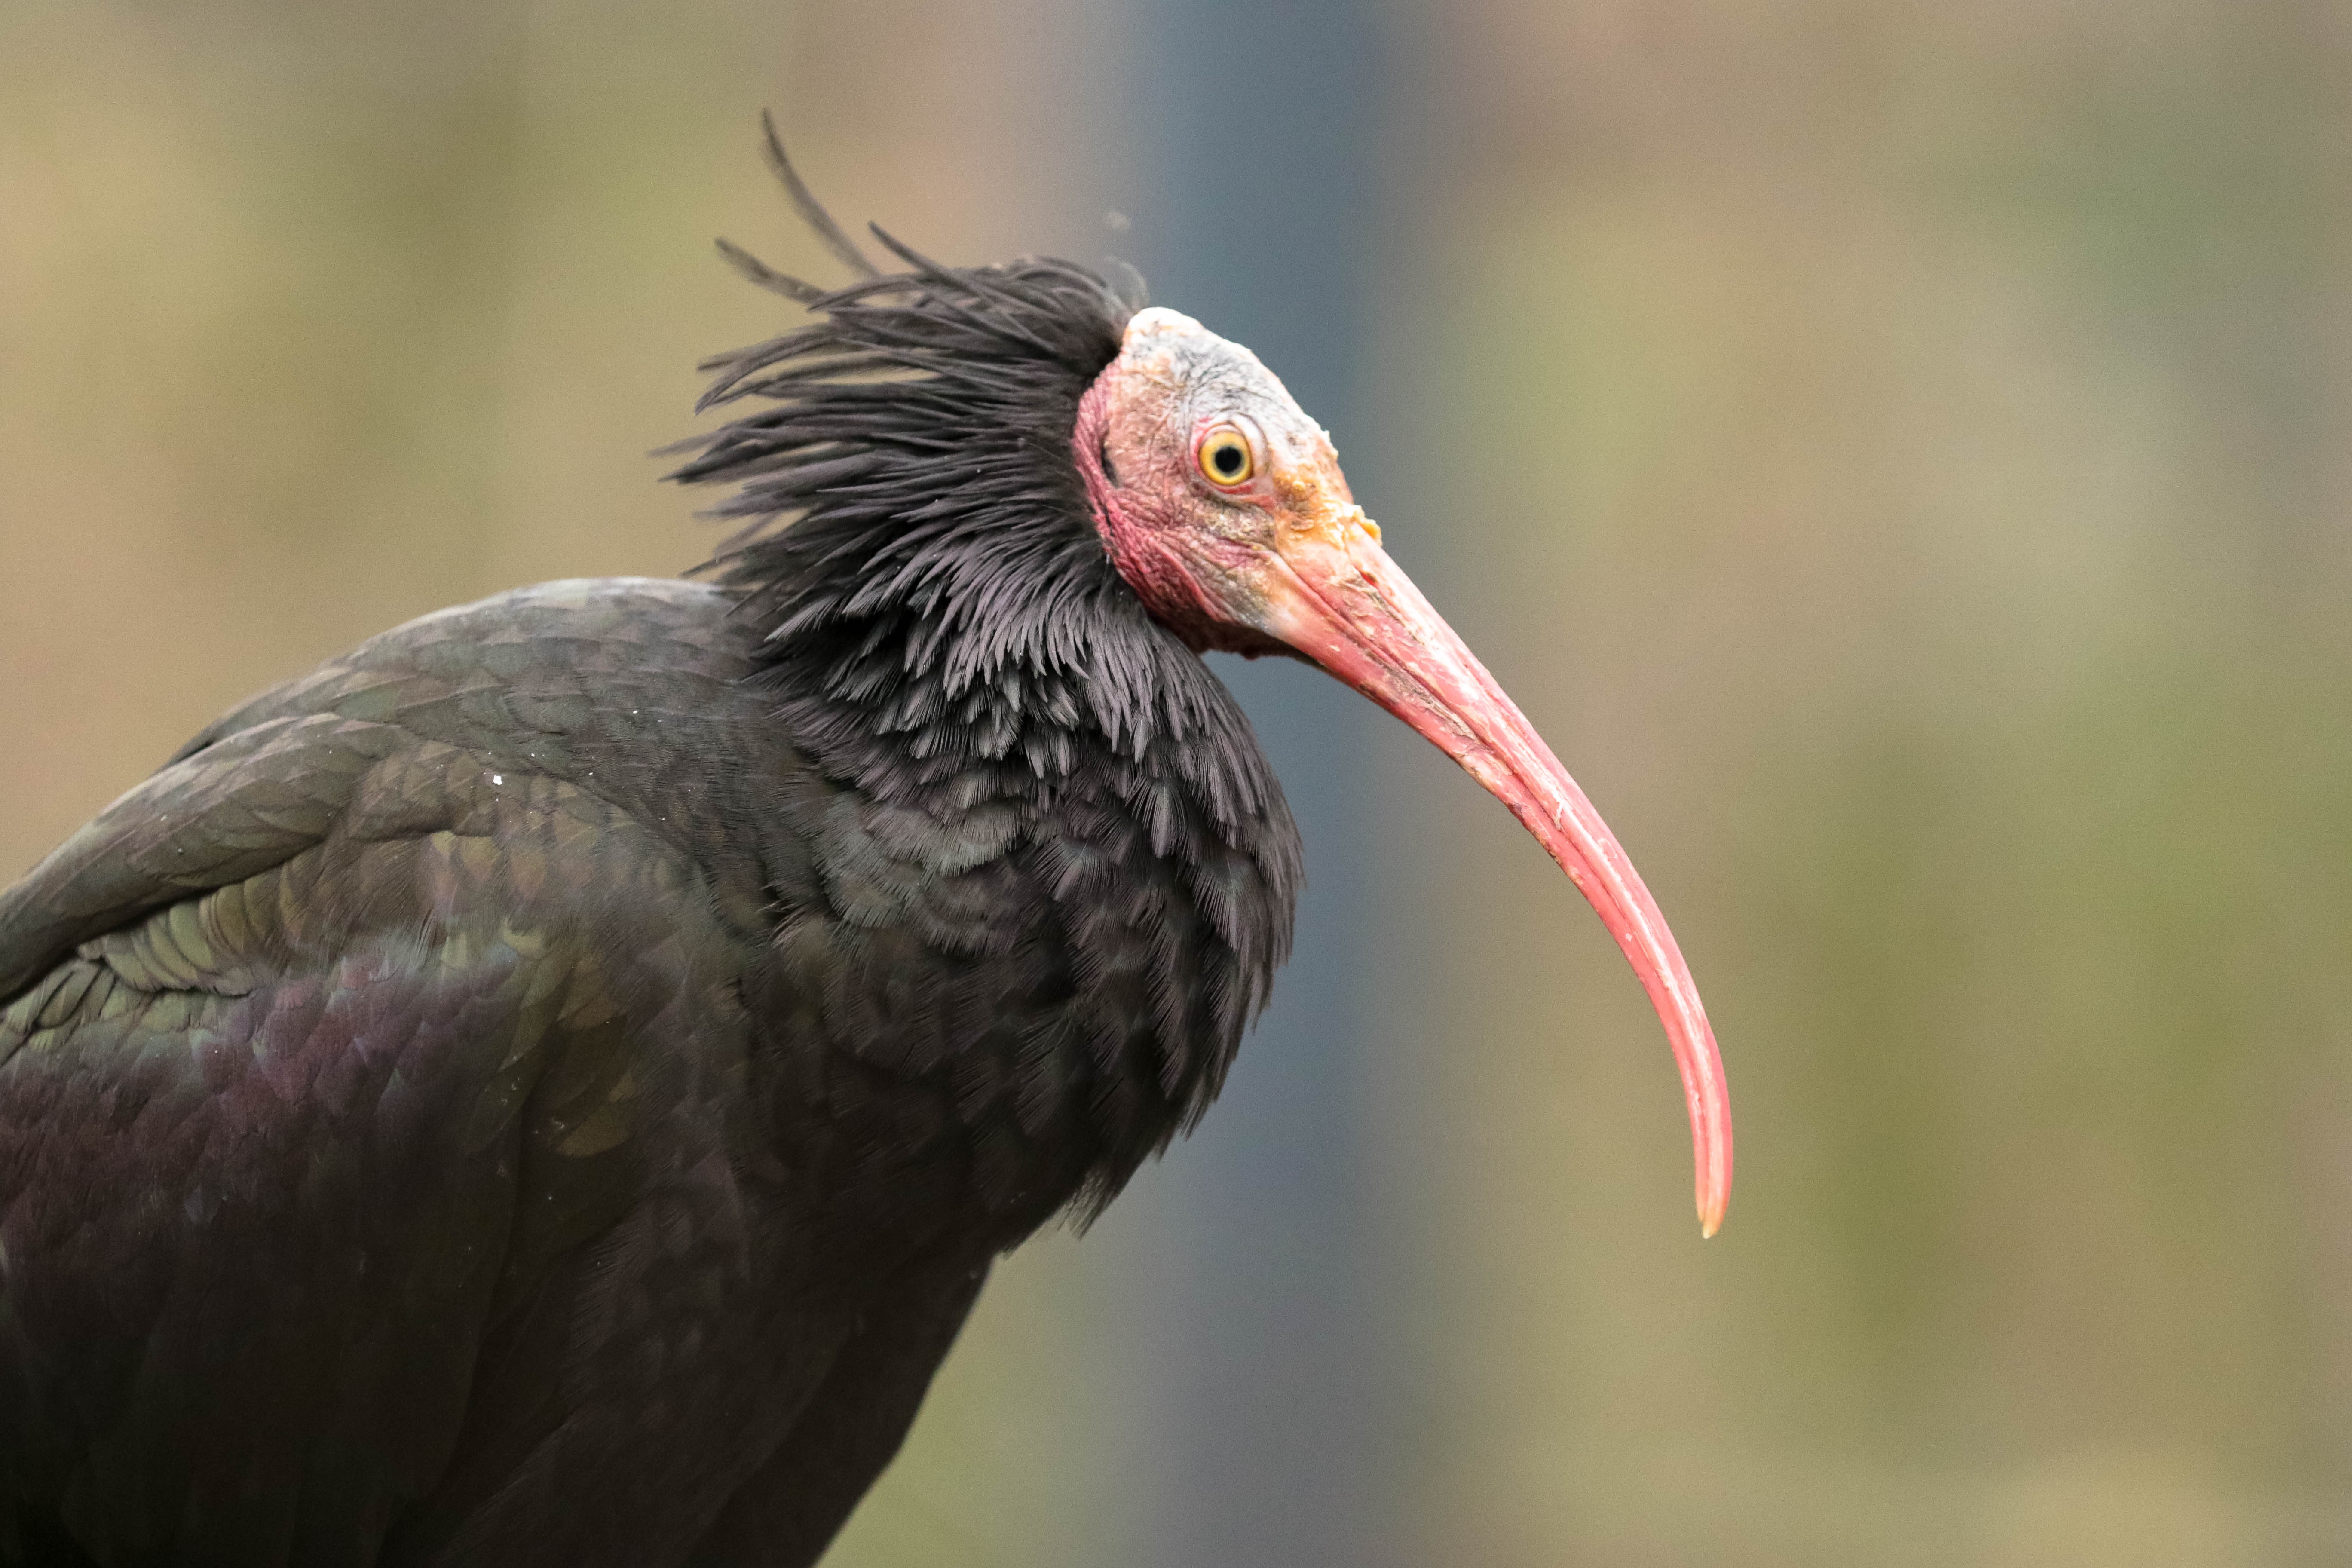
watch, nature, bird, wing, pen, animal, wildlife, wild, portrait, beak, predator, winged, fauna, stork, close up, animals, head, beast, vertebrate, feathered, exotic, ibis, watching, white stork, is watching, mad rf le, llatportr, regardless of whether the, ciconiiformes